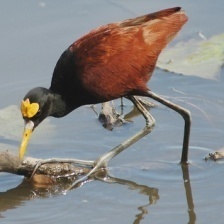
Species: NORTHERN JACANA
Scientific name: JACANA SPINOSA